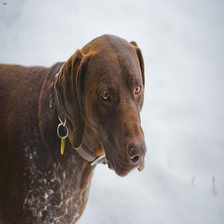
Species: dog
Breed: german shorthaired